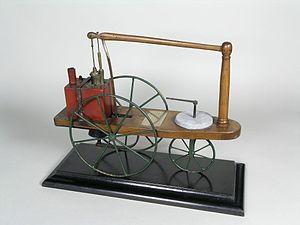
William Murdoch est un ingénieur et inventeur écossais. Employé de James Watt, il est à l'origine de plusieurs inventions brevetées par celui-ci.